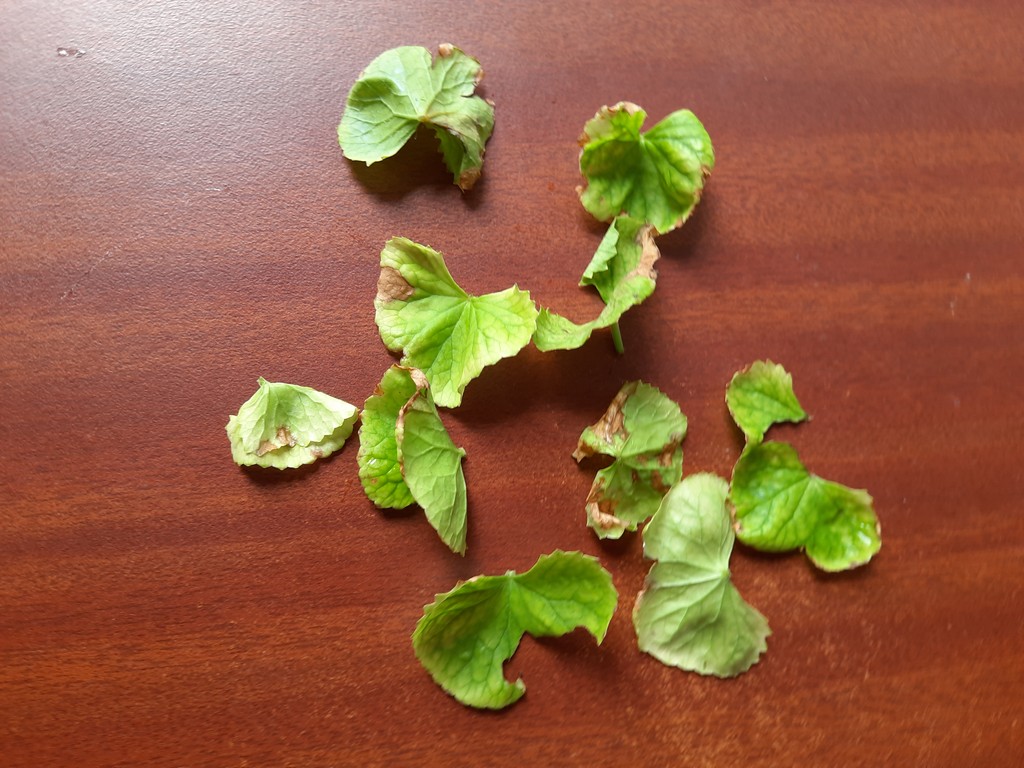
Label: Unhealthy